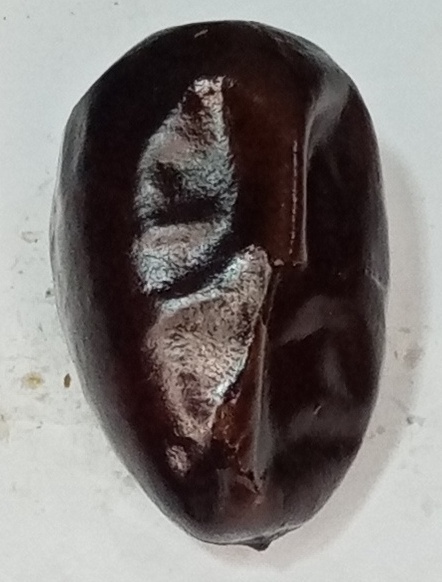
Variety: kupro
Size: large
Grade: grade-2